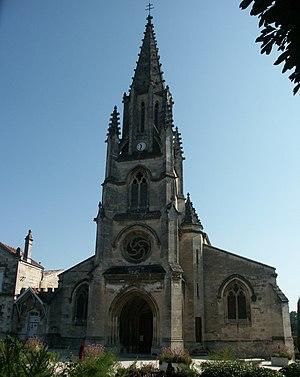
Eglise Saint-Vincent à Floirac (Gironde, France).
Floirac est une commune du Sud-Ouest de la France, située dans le département de la Gironde, en région Nouvelle-Aquitaine.
Cet article recense les monuments historiques de l'arrondissement de Bordeaux, dans le département de la Gironde, en France.